New York Islanders

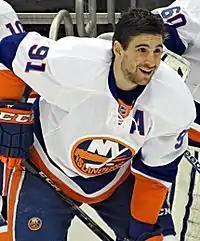
John Tavares, was named an alternate captain for the 2011–12 season. He was later named the team captain in 2013.

The following season was a breakout year for Tavares. The newly named assistant captain gained 31 goals and 50 assists, in addition to being selected to play in the 59th NHL All-Star Game at the age of 21; his 81 points were seventh-best in the league. Tavares' left-winger Matt Moulson also had a strong season, finishing with career highs of 36 goals, 33 assists and 69 points. Despite strong seasons from their top players, the team finished 27th in the league with a record of 34–37–11, continuing their pattern of racking up top prospects with early picks at the drafts. They used the first round of the 2012 draft to select defenseman Griffin Reinhart with the fourth overall pick.